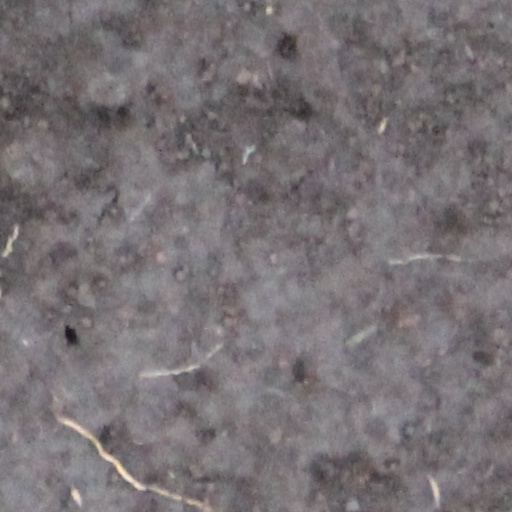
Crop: wheat